Asterivora chatuidea

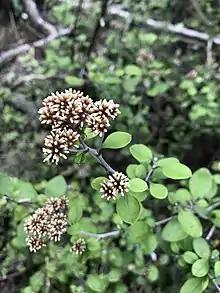
"Helichrysum lanceolatum", a larval host plant of "A. chatuidea".

The larvae of "A. chatuidea" are leaf miners and form distinctive damage on their host plants. These include "Helichrysum lanceolatum, Olearia quinquevulnera" and "Pseudognaphalium luteoalbum."